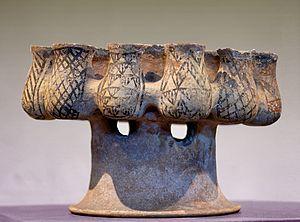
Kernos, Cycladique Ancien III-Cycladique Moyen II (v. 2000 av. J.-C.). Découvert dans une tombe à Mélos. Italiano: Antico kernos risalente al II millennio a.C., rinvenuto in una tomba presso Milo è oggi conservato al Museo del Louvre di Parigi. In ambito efesino, l'uso di questo vaso per offerte multiple era cultuale. In ogni piccolo recipiente (kotyliskoi) venivano deposti semi e granaglie per commemorare il dono dell'agricoltura da parte di Demetra. Nei Deipnosophistai (Δειπνοσoφισταί, XI, 56, 478d) di Ateneo, che qui cita il Sulla pelle sacra a Zeus di Polemone di Ilio, ne viene precisato il contenuto: foglie di ormino, teste bianche di papavero, grani di frumento e di orzo, piselli, grani di veccia e di rubiglia, lenticchie, fave, grani di spelta, avena, frutta (fichi?) conservata (palathion), miele, olio vino, latte e lana di pecora non lavata. Colui che portava il kernos (kernophorein) ne assaggiava.
La culture des Cyclades est une culture archéologique du Néolithique final et du début de l'Âge du bronze, qui s'est développée dans les iles de l'archipel des Cyclades au IIIe millénaire av. J.-C. L'archéologue grec Chrístos Tsoúntas a suggéré à la fin du XIXᵉ siècle, après avoir rapproché diverses découvertes sur de nombreuses iles, que les Cyclades auraient été englobées dans une unité culturelle au IIIᵉ millénaire av. J.‑C. : la civilisation cycladique. Elle est célèbre pour ses idoles de marbre travaillé à l'obsidienne, retrouvées jusqu'au Portugal et aux bouches du Danube, ce qui prouve son dynamisme.
Dans la céramique grecque antique, un kernos est un vase à offrandes composé de plusieurs récipients reliés entre eux. Les fouilles archéologiques en ont retrouvé dans tout le monde méditerranéen, de la Grèce jusqu'au Levant, les plus anciens remontant au moins à la civilisation des Cyclades autour de 2300-2200 av. J.-C.
Sèvres - Manufacture et Musée nationaux réunit la Manufacture de porcelaine de Sèvres en activité depuis le XVIIIᵉ siècle et le musée national de Céramique créé au siècle suivant. Située à Sèvres dans les Hauts-de-Seine, l'institution fait partie de la Cité de la céramique - Sèvres et Limoges, établissement public administratif sous tutelle du ministère de la Culture.